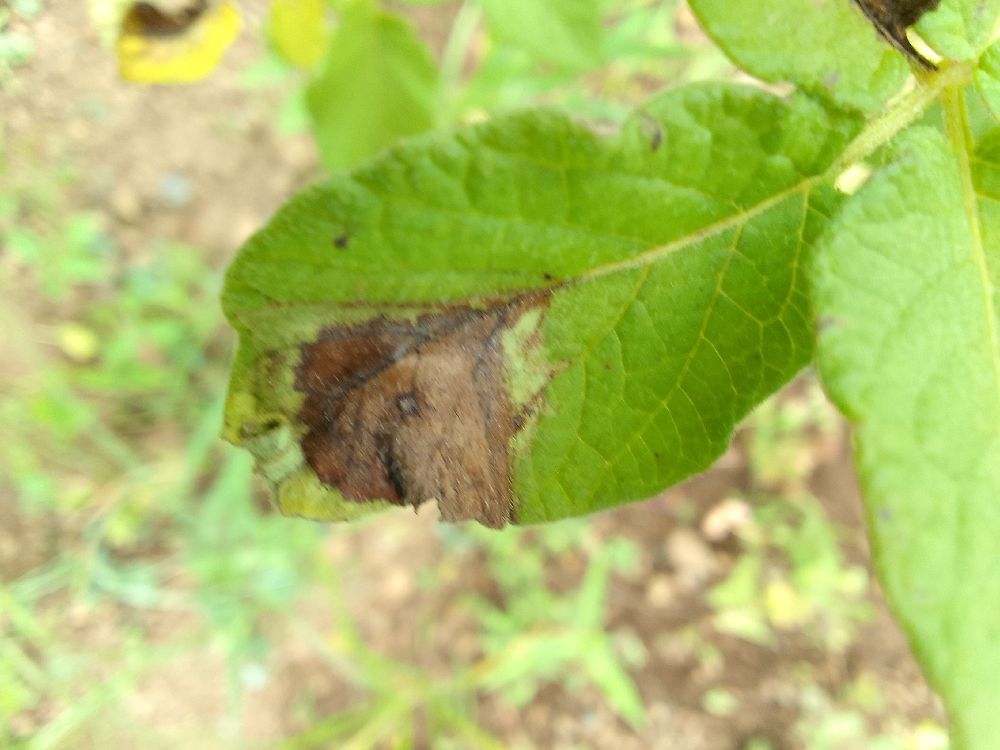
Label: Late blight